Glinki (Bydgoszcz district)

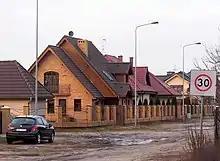
Glinki Bydg

Glinki is a Bydgoszcz district in south city section, between Glinki and avenue. It is bordering by districts Wzgórze Wolności and Wyżyny. The district name derives from its main street Glinki.